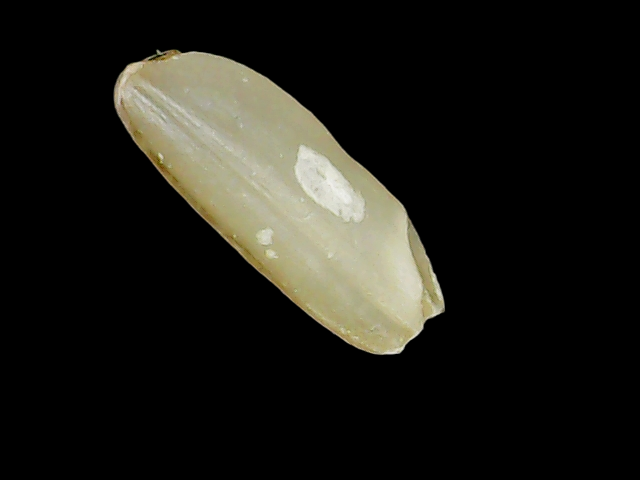
Rice variety: Binadhan12